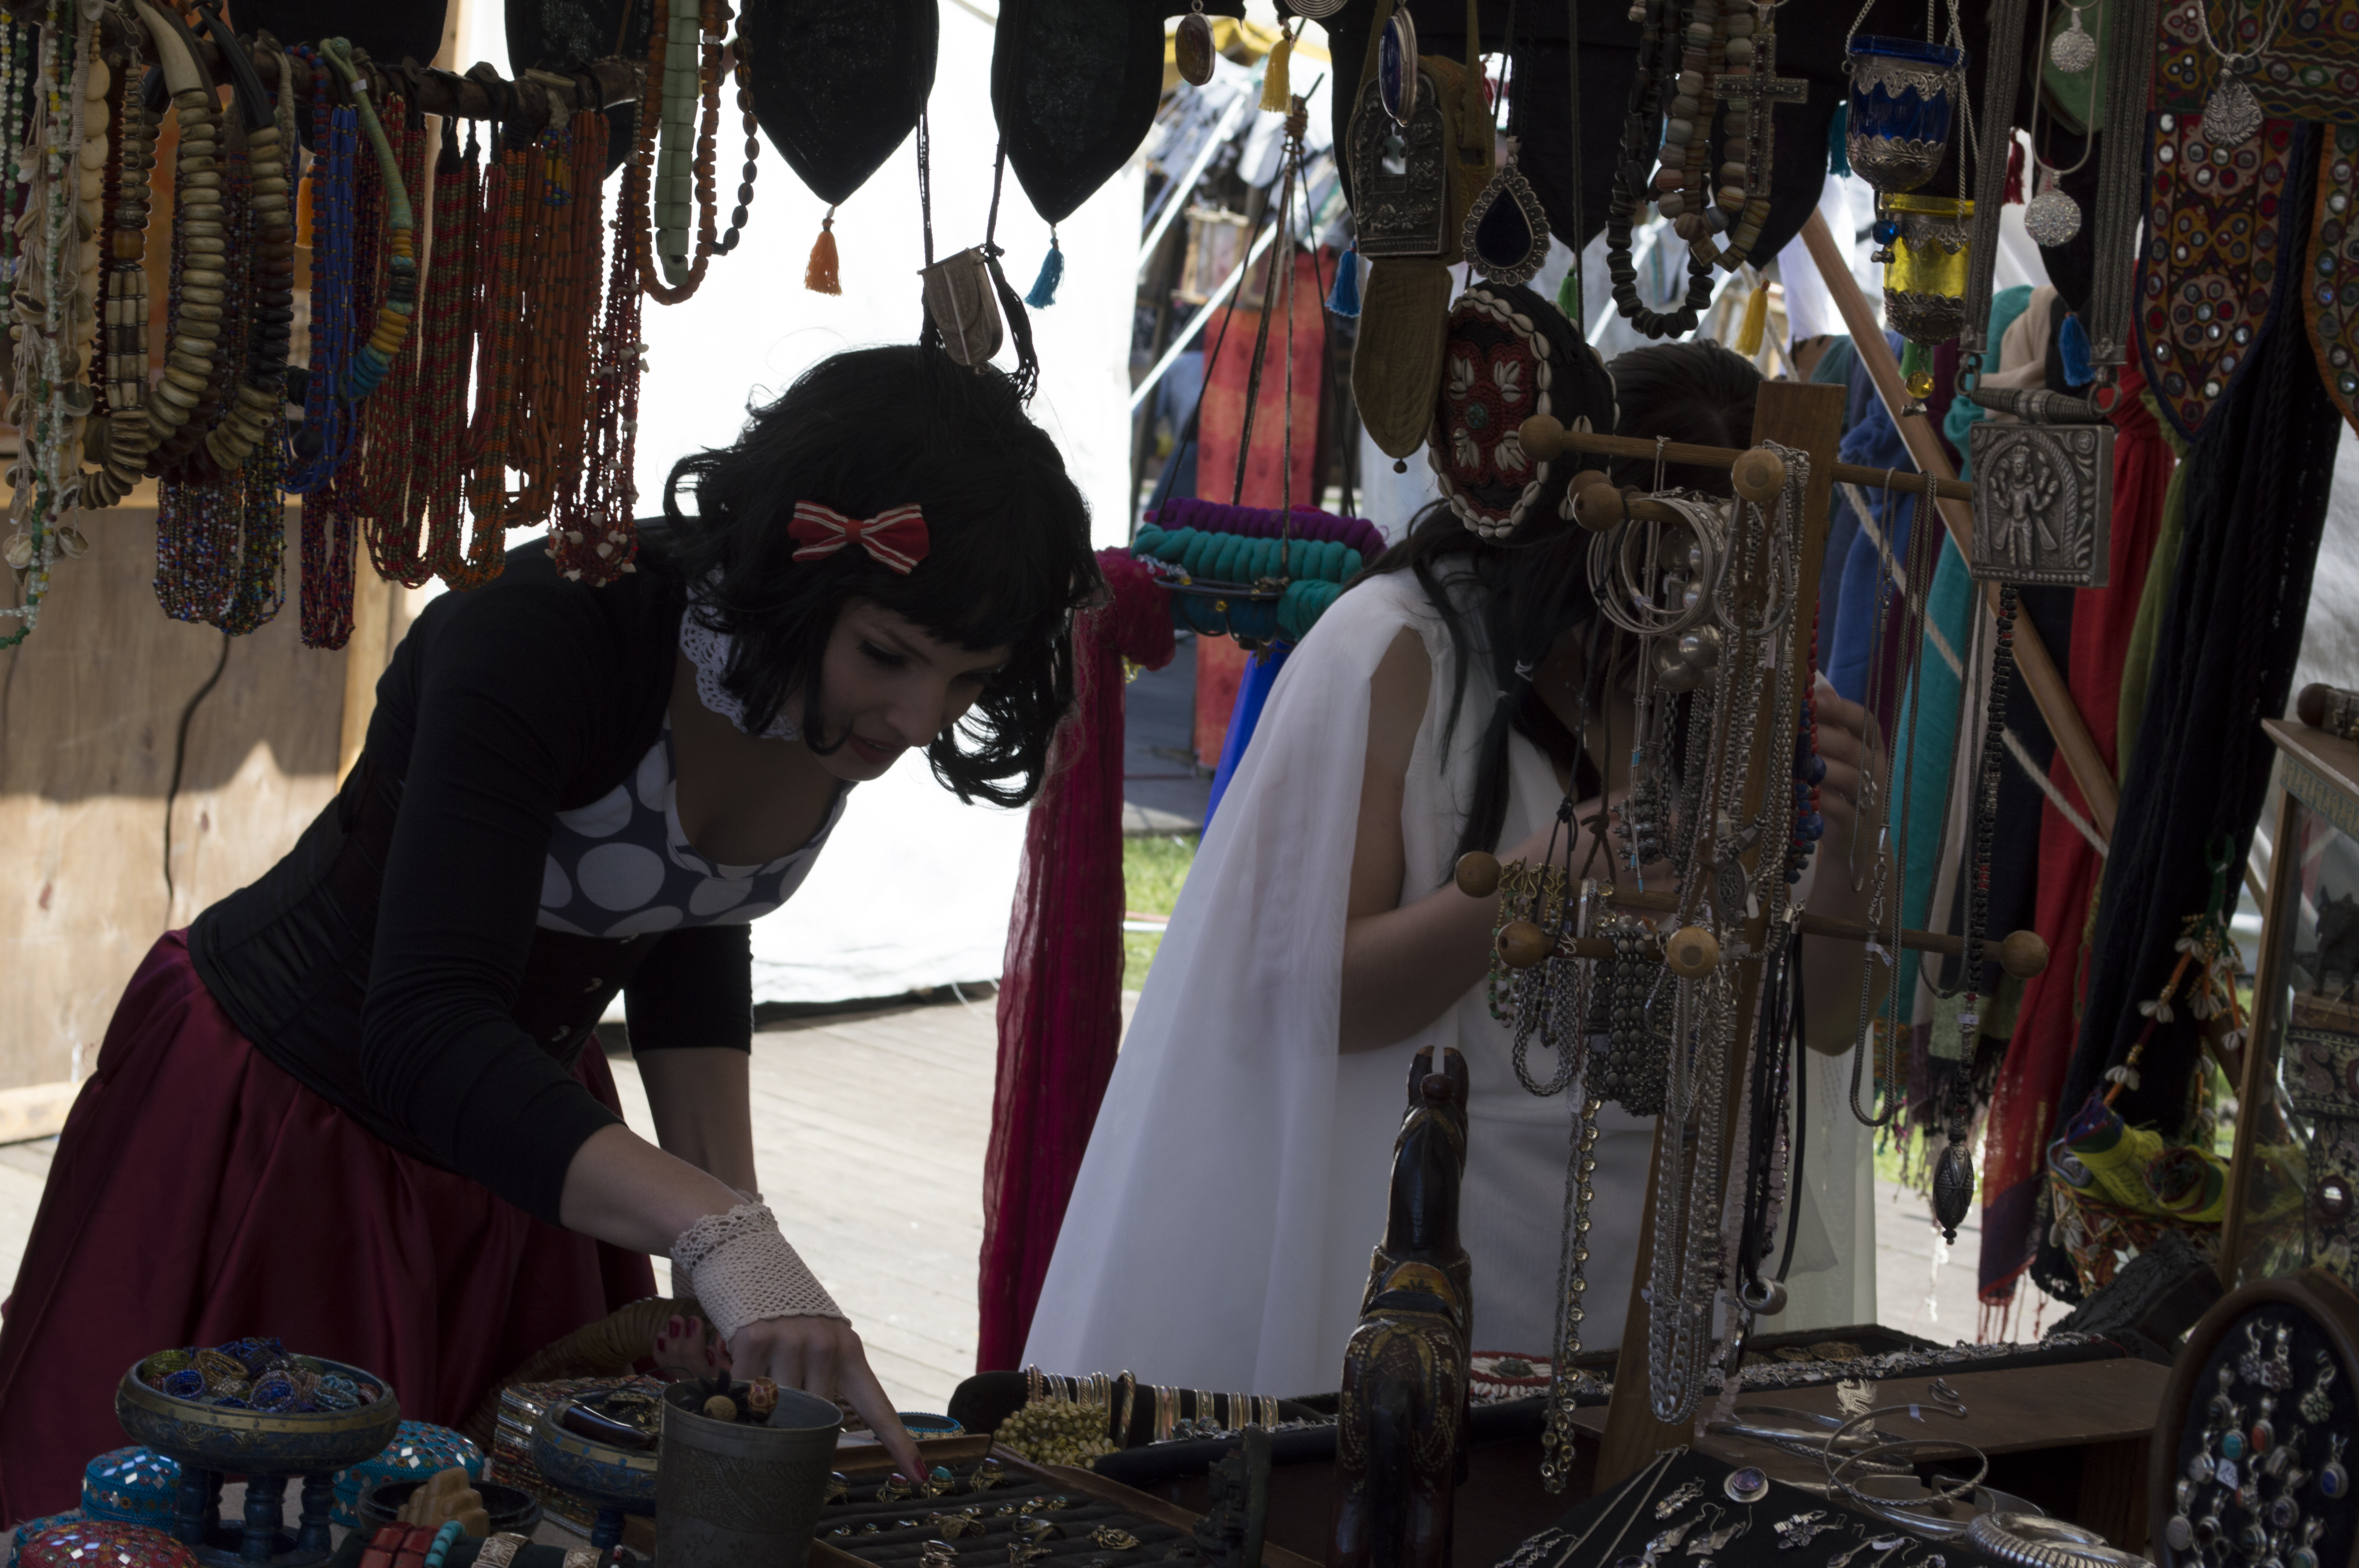
outdoor, people, road, street, photography, city, crowd, photo, color, bazaar, market, nikon, public space, holland, festival, nederland, netherlands, 2013, fun, temple, dutch, outdoorphotography, picture, photograph, fotos, foto, fotografie, fantasy, elf, event, tradition, costume, fair, paulvandevelde, pdvandevelde, padagudaloma, dordrecht, nederlandinfotos, evenementenfotografie, pvdvfotografie, pdvandeveldedordrecht, nederlandsefotografie, dutchphotogaraphy, totallydutch, fotografienederland, hollandsefotografie, fotografieholland, haarzuilens, dehaar, elfia, kasteeldehaar, elffantasyfair, elfiahaarzuilens, fantasyevent, elfia2013, wwwelfiacom, dwarveshobbits, paulvandeveldedordrecht